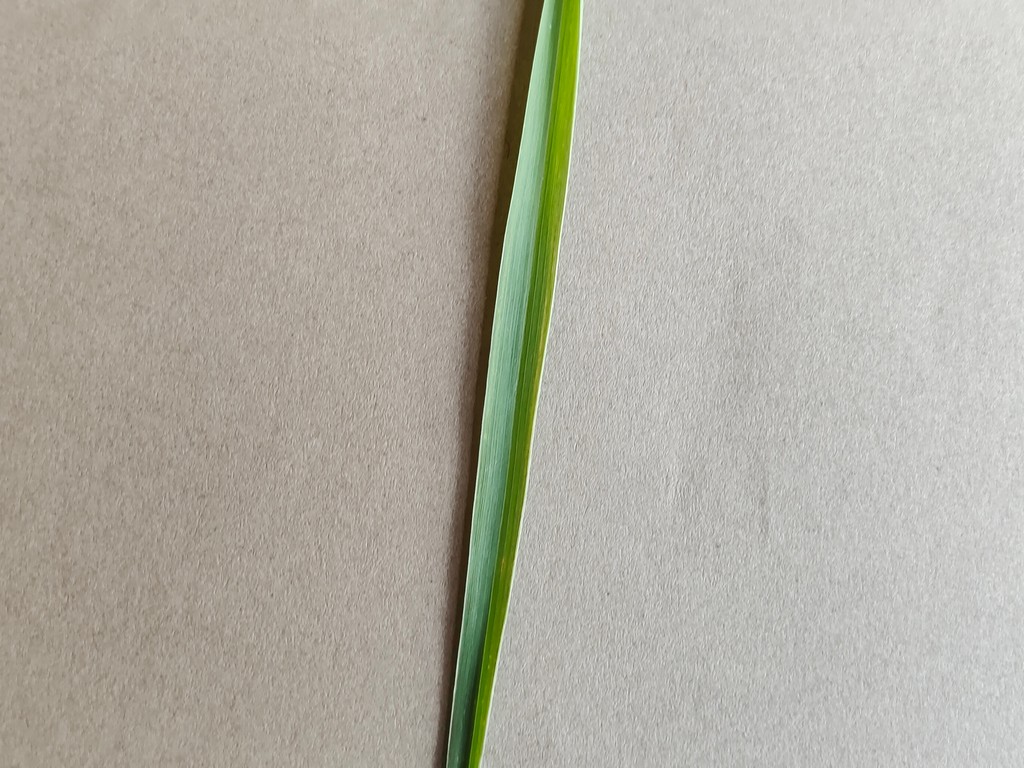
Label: Healthy